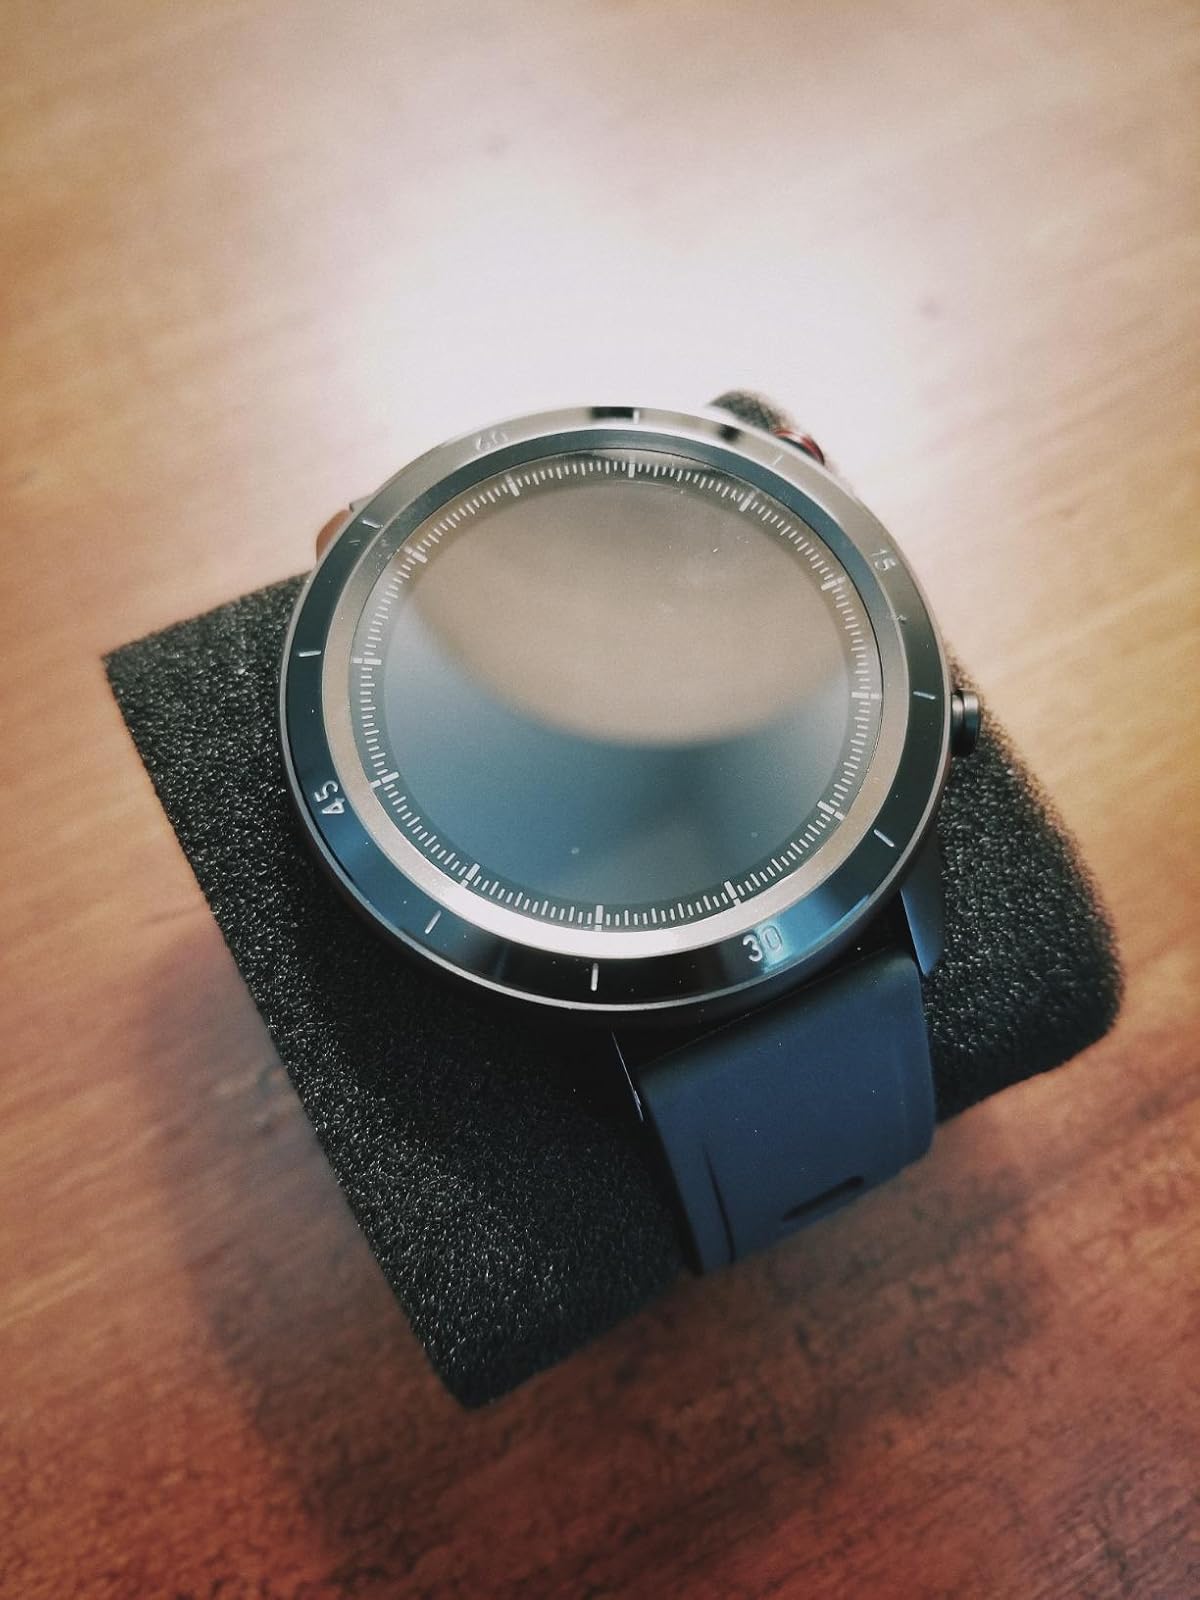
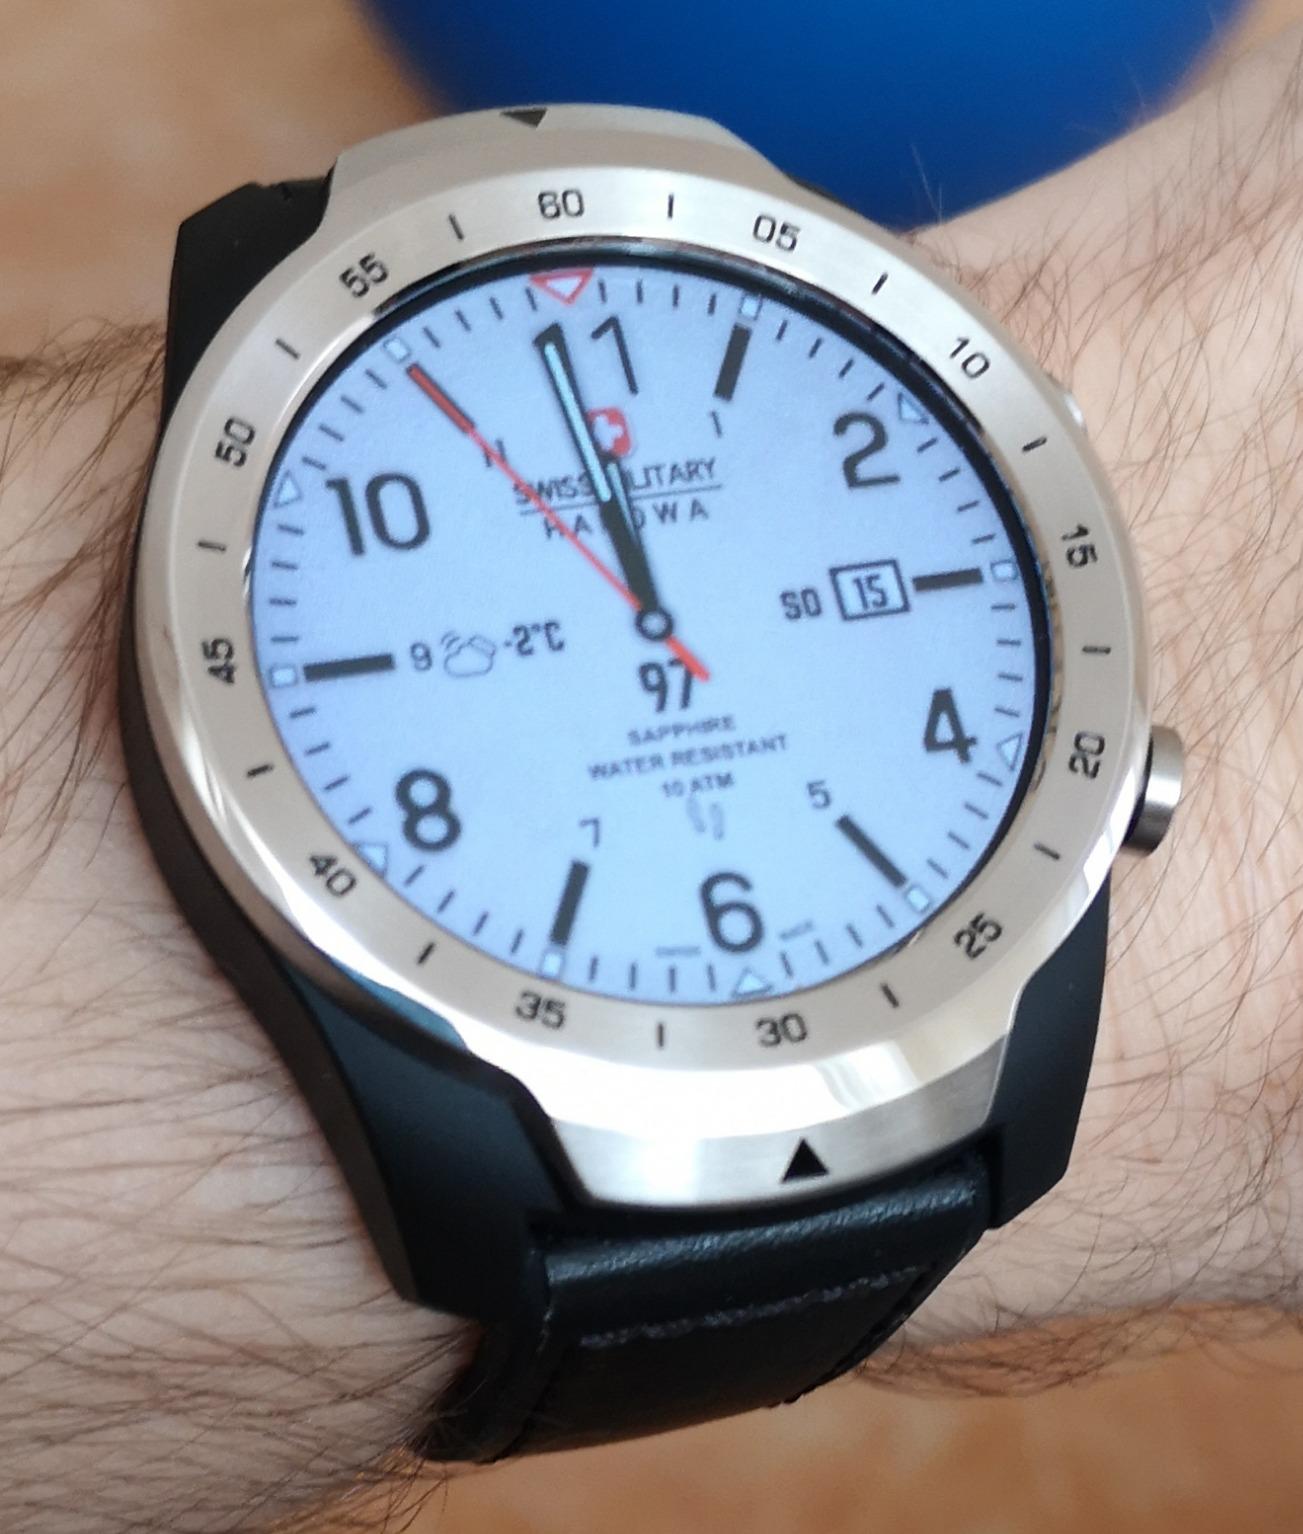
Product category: smartwatch
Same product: no